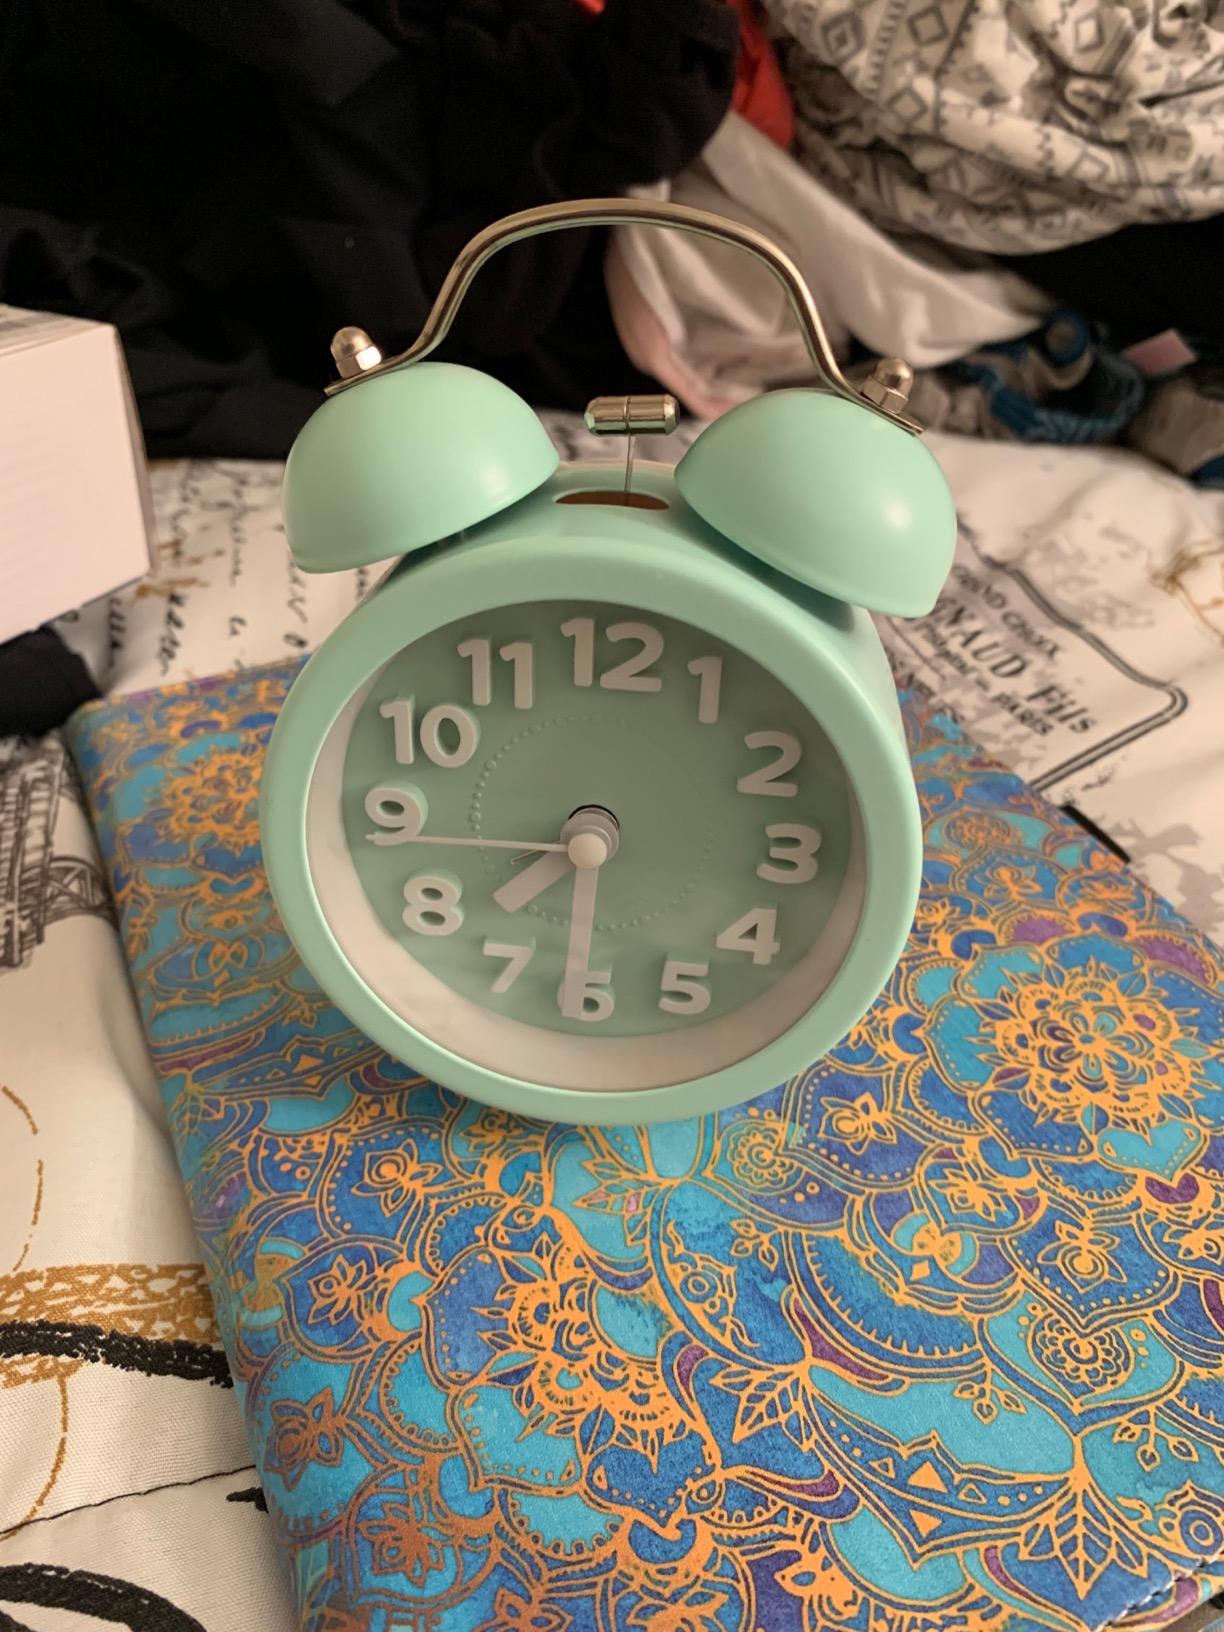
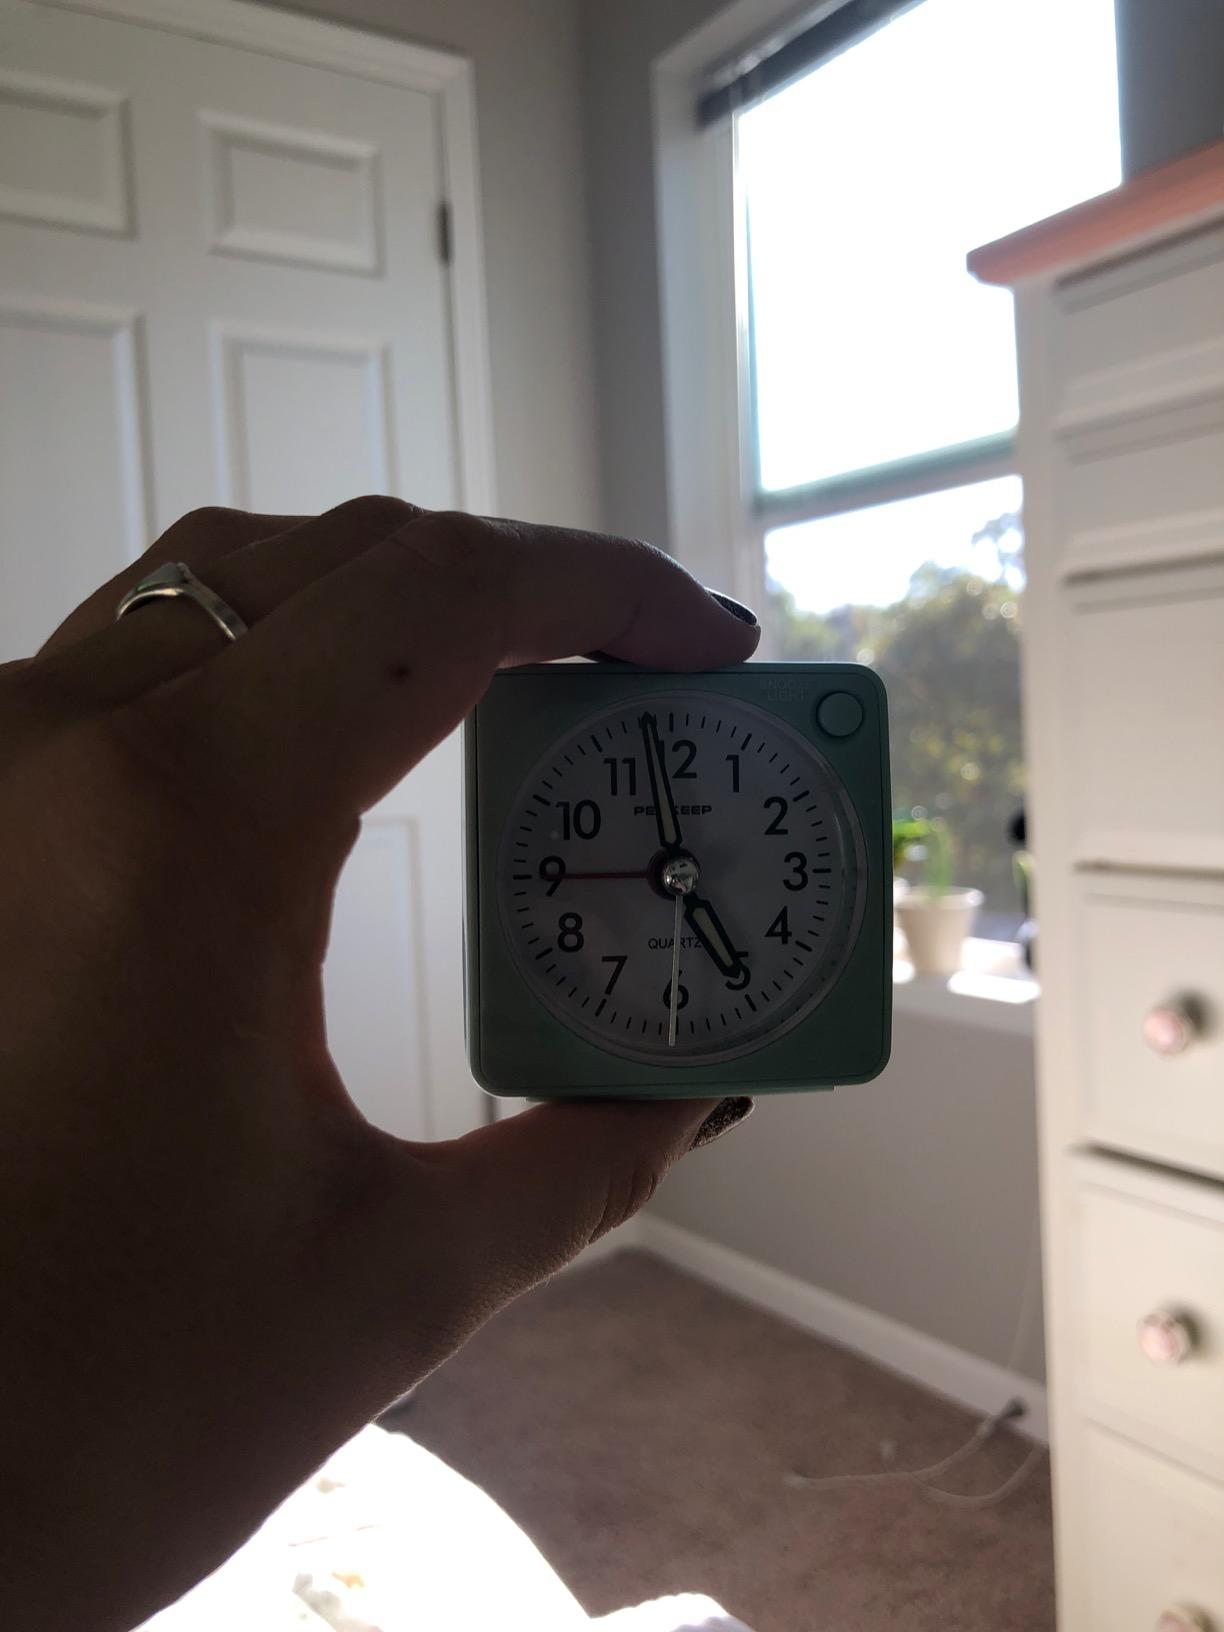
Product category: clock
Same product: no